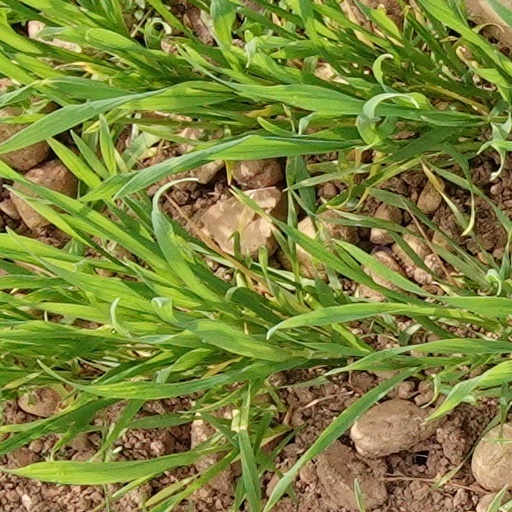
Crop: wheat